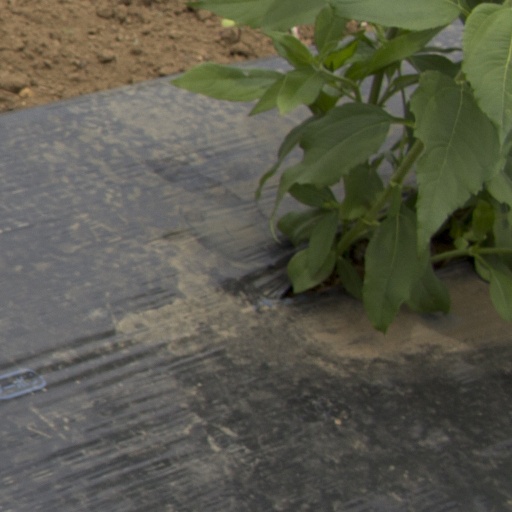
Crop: Jerusalem artichoke